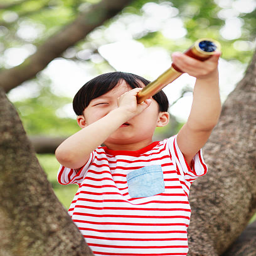
the child uses a telescope on a tree